Black-necked stork

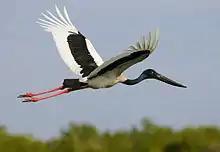
Adult female in flight at the McArthur River in the Northern Territory of Australia

The black-necked stork is a large bird, tall having a wingspan. The only published weight for this species was a single specimen at , but this is nearly 35% less than the mean body mass of the closely related and similar sized saddle-billed stork. Therefore, this specimen of black-necked stork could have been at the low end of sizes attainable or perhaps somewhat malnourished. The plumage patterns are conspicuous with younger birds differing from adults. Adults have a glossy bluish-black iridescent head, neck, secondary flight feathers and tail; a coppery-brown crown; a bright white back and belly; bill black with a slightly concave upper edge; and bright red legs. The sexes are identical but the adult female has a yellow iris while the adult male has it brown. Juveniles younger than six months have a brownish iris; a distinctly smaller and straighter beak; a fluffy appearance; brown head, neck, upper back, wings and tail; a white belly; and dark legs. Juveniles older than six months have a mottled appearance especially on the head and neck where the iridescence is partly developed; dark-brown outer primaries; white inner primaries that forms a shoulder patch when the wings are closed; a heavy beak identical in size to adults but still straighter; and dark to pale-pink legs. Like most storks, the black-necked stork flies with the neck outstretched, not retracted like a heron. In flight it appears spindly and a black bar running through the white wings (the somewhat similar looking migratory black stork has an all black wing) with black neck and tail make it distinctive.